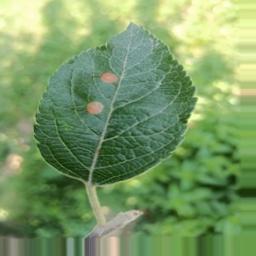
Label: Alternaria